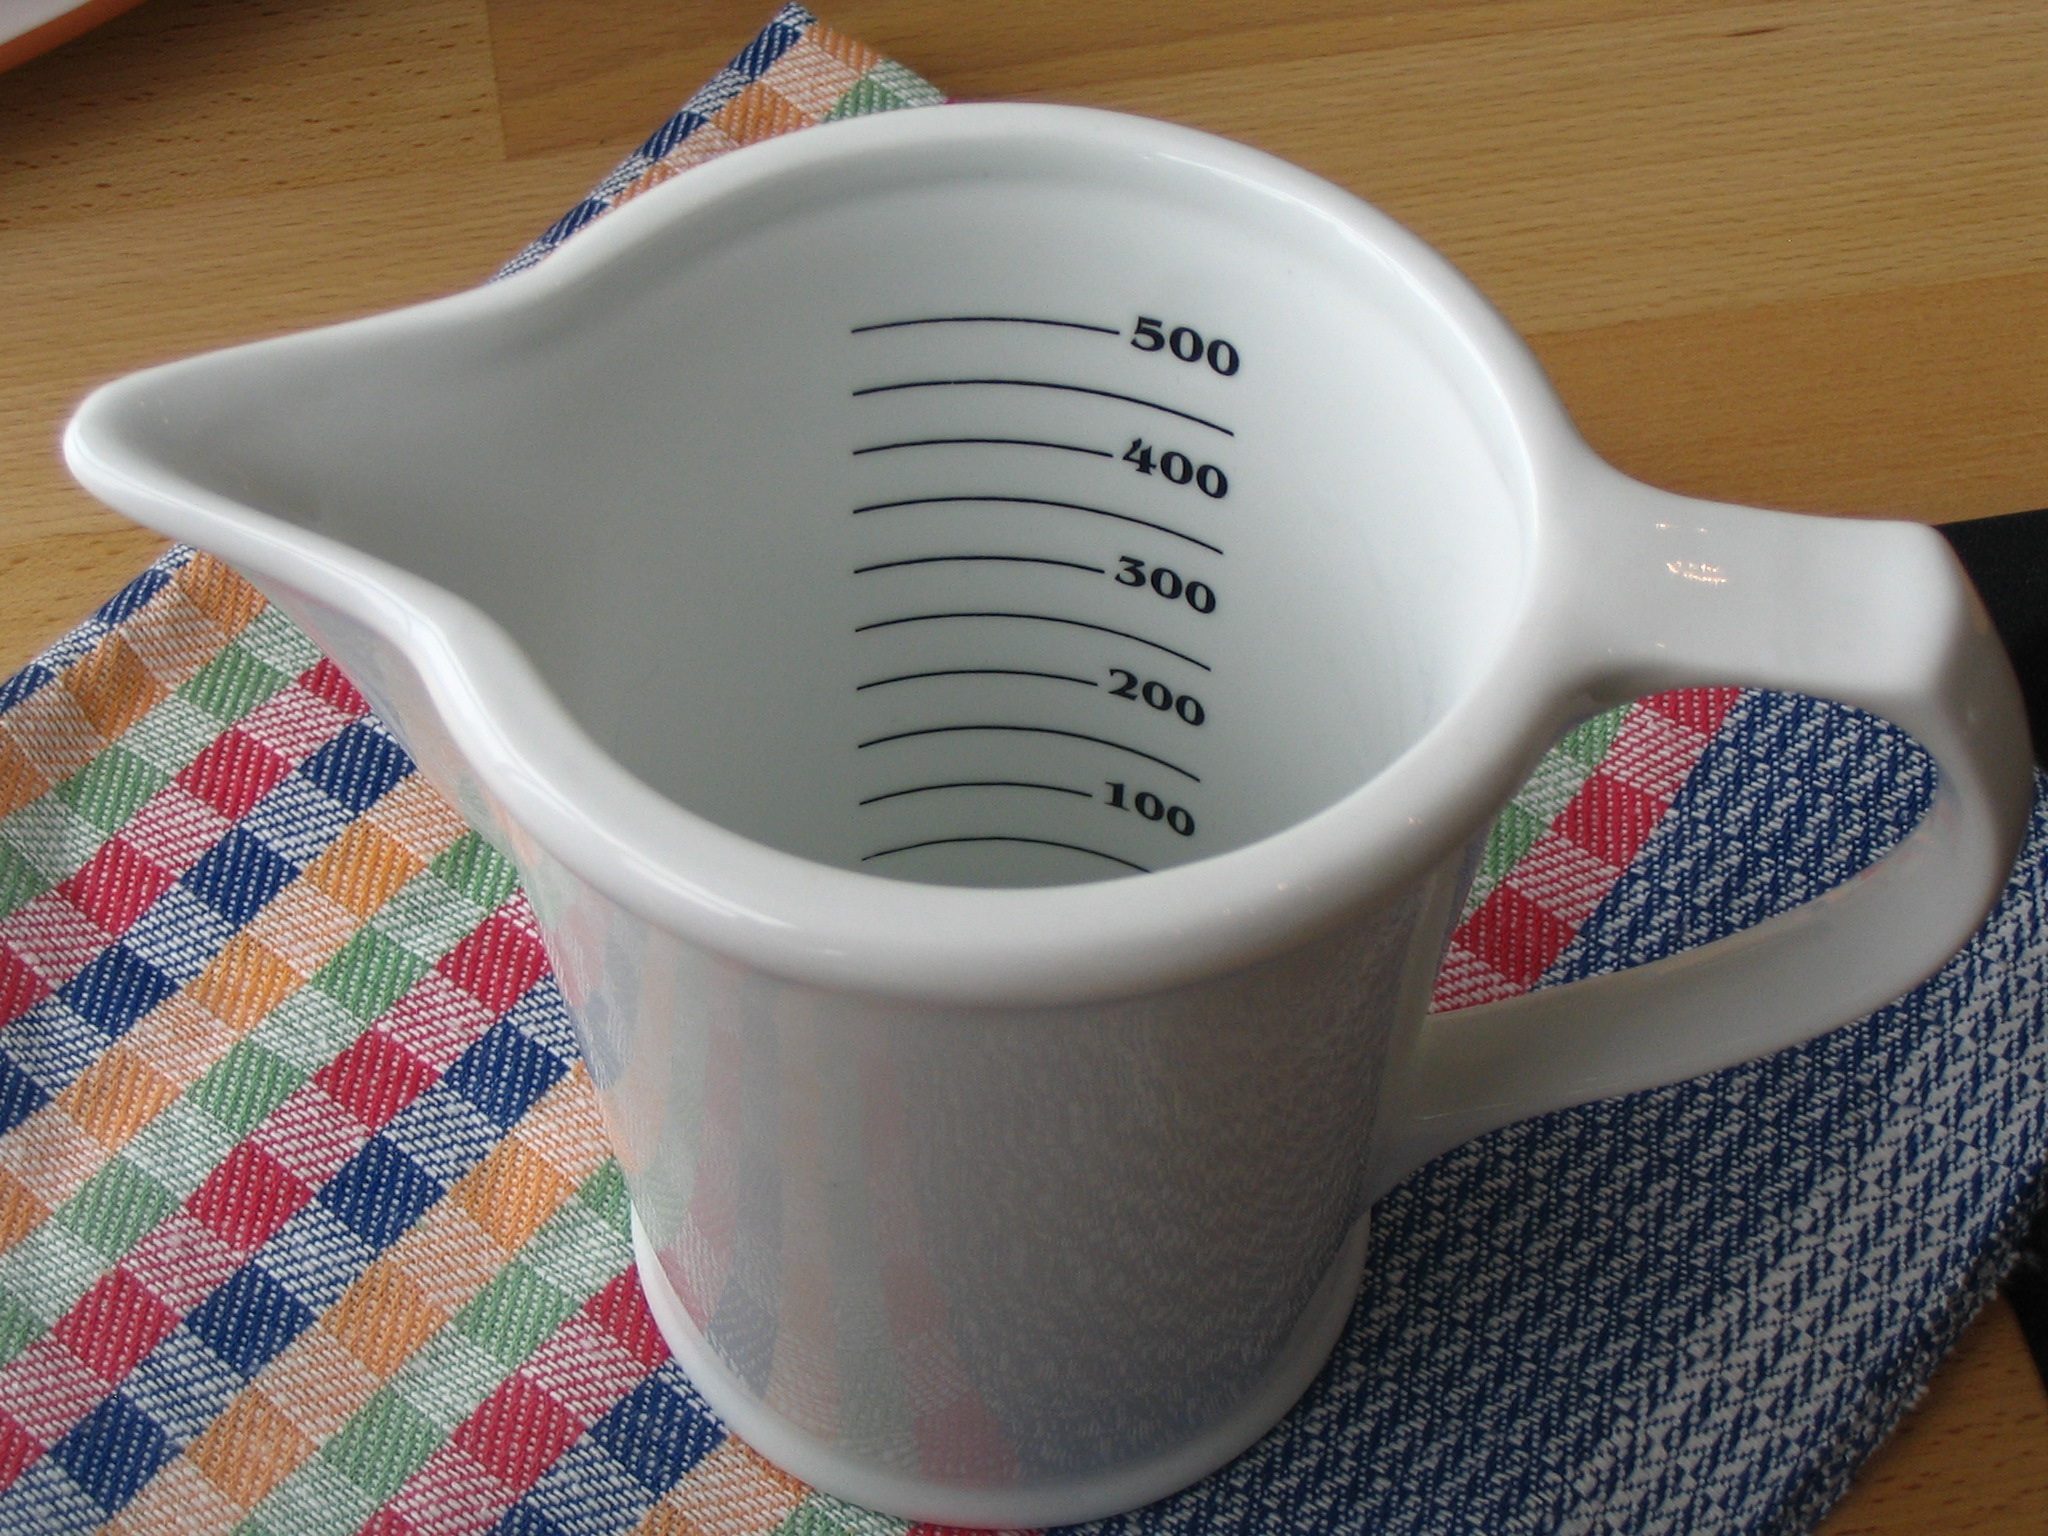
cup, ceramic, product, art, footwear, budget, krug, measuring cup, outdoor shoe